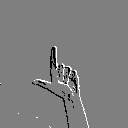
ASL letter: l